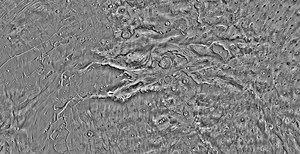
Kasei Valles est une vallée martienne située à 25,14° N, 297,12° E. Kasei est le nom de Mars en japonais et signifie « planète du feu ».